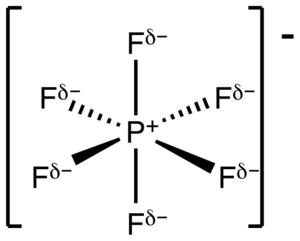
Les hexafluorophosphates sont des composés chimiques contenant l'anion de formule PF₆–, base conjuguée de l'acide hexafluorophosphorique HPF₆. L'anion hexafluorophosphate PF₆– présente une géométrie octaédrique et est isoélectronique avec l'hexafluorure de soufre SF₆ et le dianion hexafluorosilicate SiF₆2–, ainsi qu'avec l'anion fluoroantimoniate SbF₆–. L'atome de phosphore y est présent à l'état d'oxydation +5.